Solid-state lighting

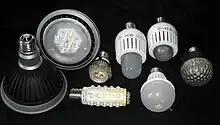
An assortment of LED lamps commercially available as of 2010 as replacements for screw-in bulbs, including floodlight fixtures (left), reading light (center), household lamps (center right and bottom), and low-power accent light (right) applications

Solid-state lighting (SSL) is a type of lighting that uses semiconductor light-emitting diodes (LEDs), organic light-emitting diodes (OLED), or polymer light-emitting diodes (PLED) as sources of illumination rather than electrical filaments, plasma (used in arc lamps such as fluorescent lamps), or gas.